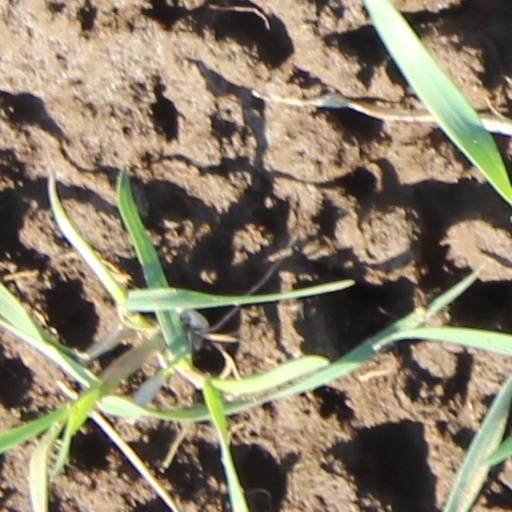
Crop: wheat